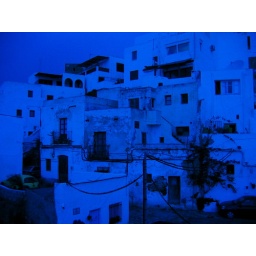
view from the rooftop of a restaurant in Mojaca, pausing during wedding reception festivities. celebrations below, blue sky above